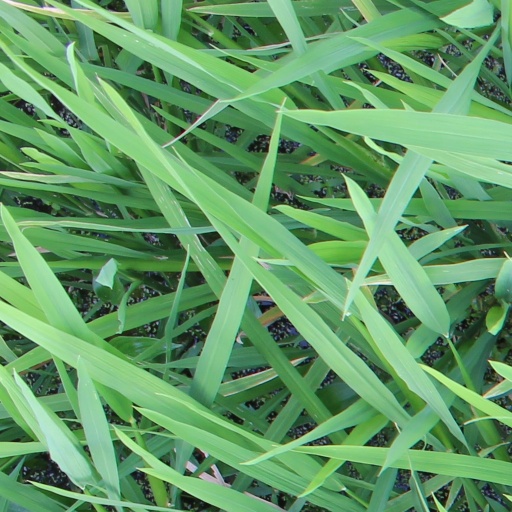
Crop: rice